Coat of arms of the Prince of Wales

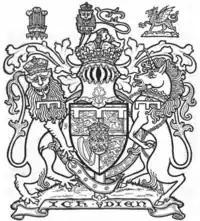
Coat of arms of Edward, Prince of Wales as illustrated in Burke's Peerage 1914 edition

On 10 December 1901 a warrant signed by Edward VII approved the addition of a badge of the Red Dragon to the coat of arms of the Prince of Wales. The proclamation specified "on the sinister side a representation of the Badge of Wales, namely, on a mount vert a Dragon, passant gules, differenced (as in the Crest) with a label of three points argent." This was to complement the feathers badge, which was to be depicted on the dexter side of the prince's crest.